David Akers

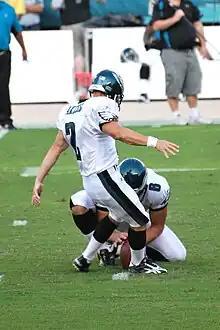
Akers attempting a field goal in August 2009.

Akers' best statistical season was 2002 when he connected on 30 of 34 field goals (88.2%), scored a team-record 133 points, and made another Pro Bowl. He got fewer chances in 2003, but still made 24 of 29 field goals. He made the third-longest field goal in Eagles' history on September 14, 2003, a 57-yarder against the New England Patriots at the new Lincoln Financial Field. (The only longer field goals in Eagles' history have been Jake Elliott's 61-yard field goal in 2017 and Tony Franklin's 59-yard field goal in 1979.)